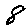
Label: 8